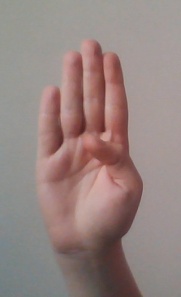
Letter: kaaf